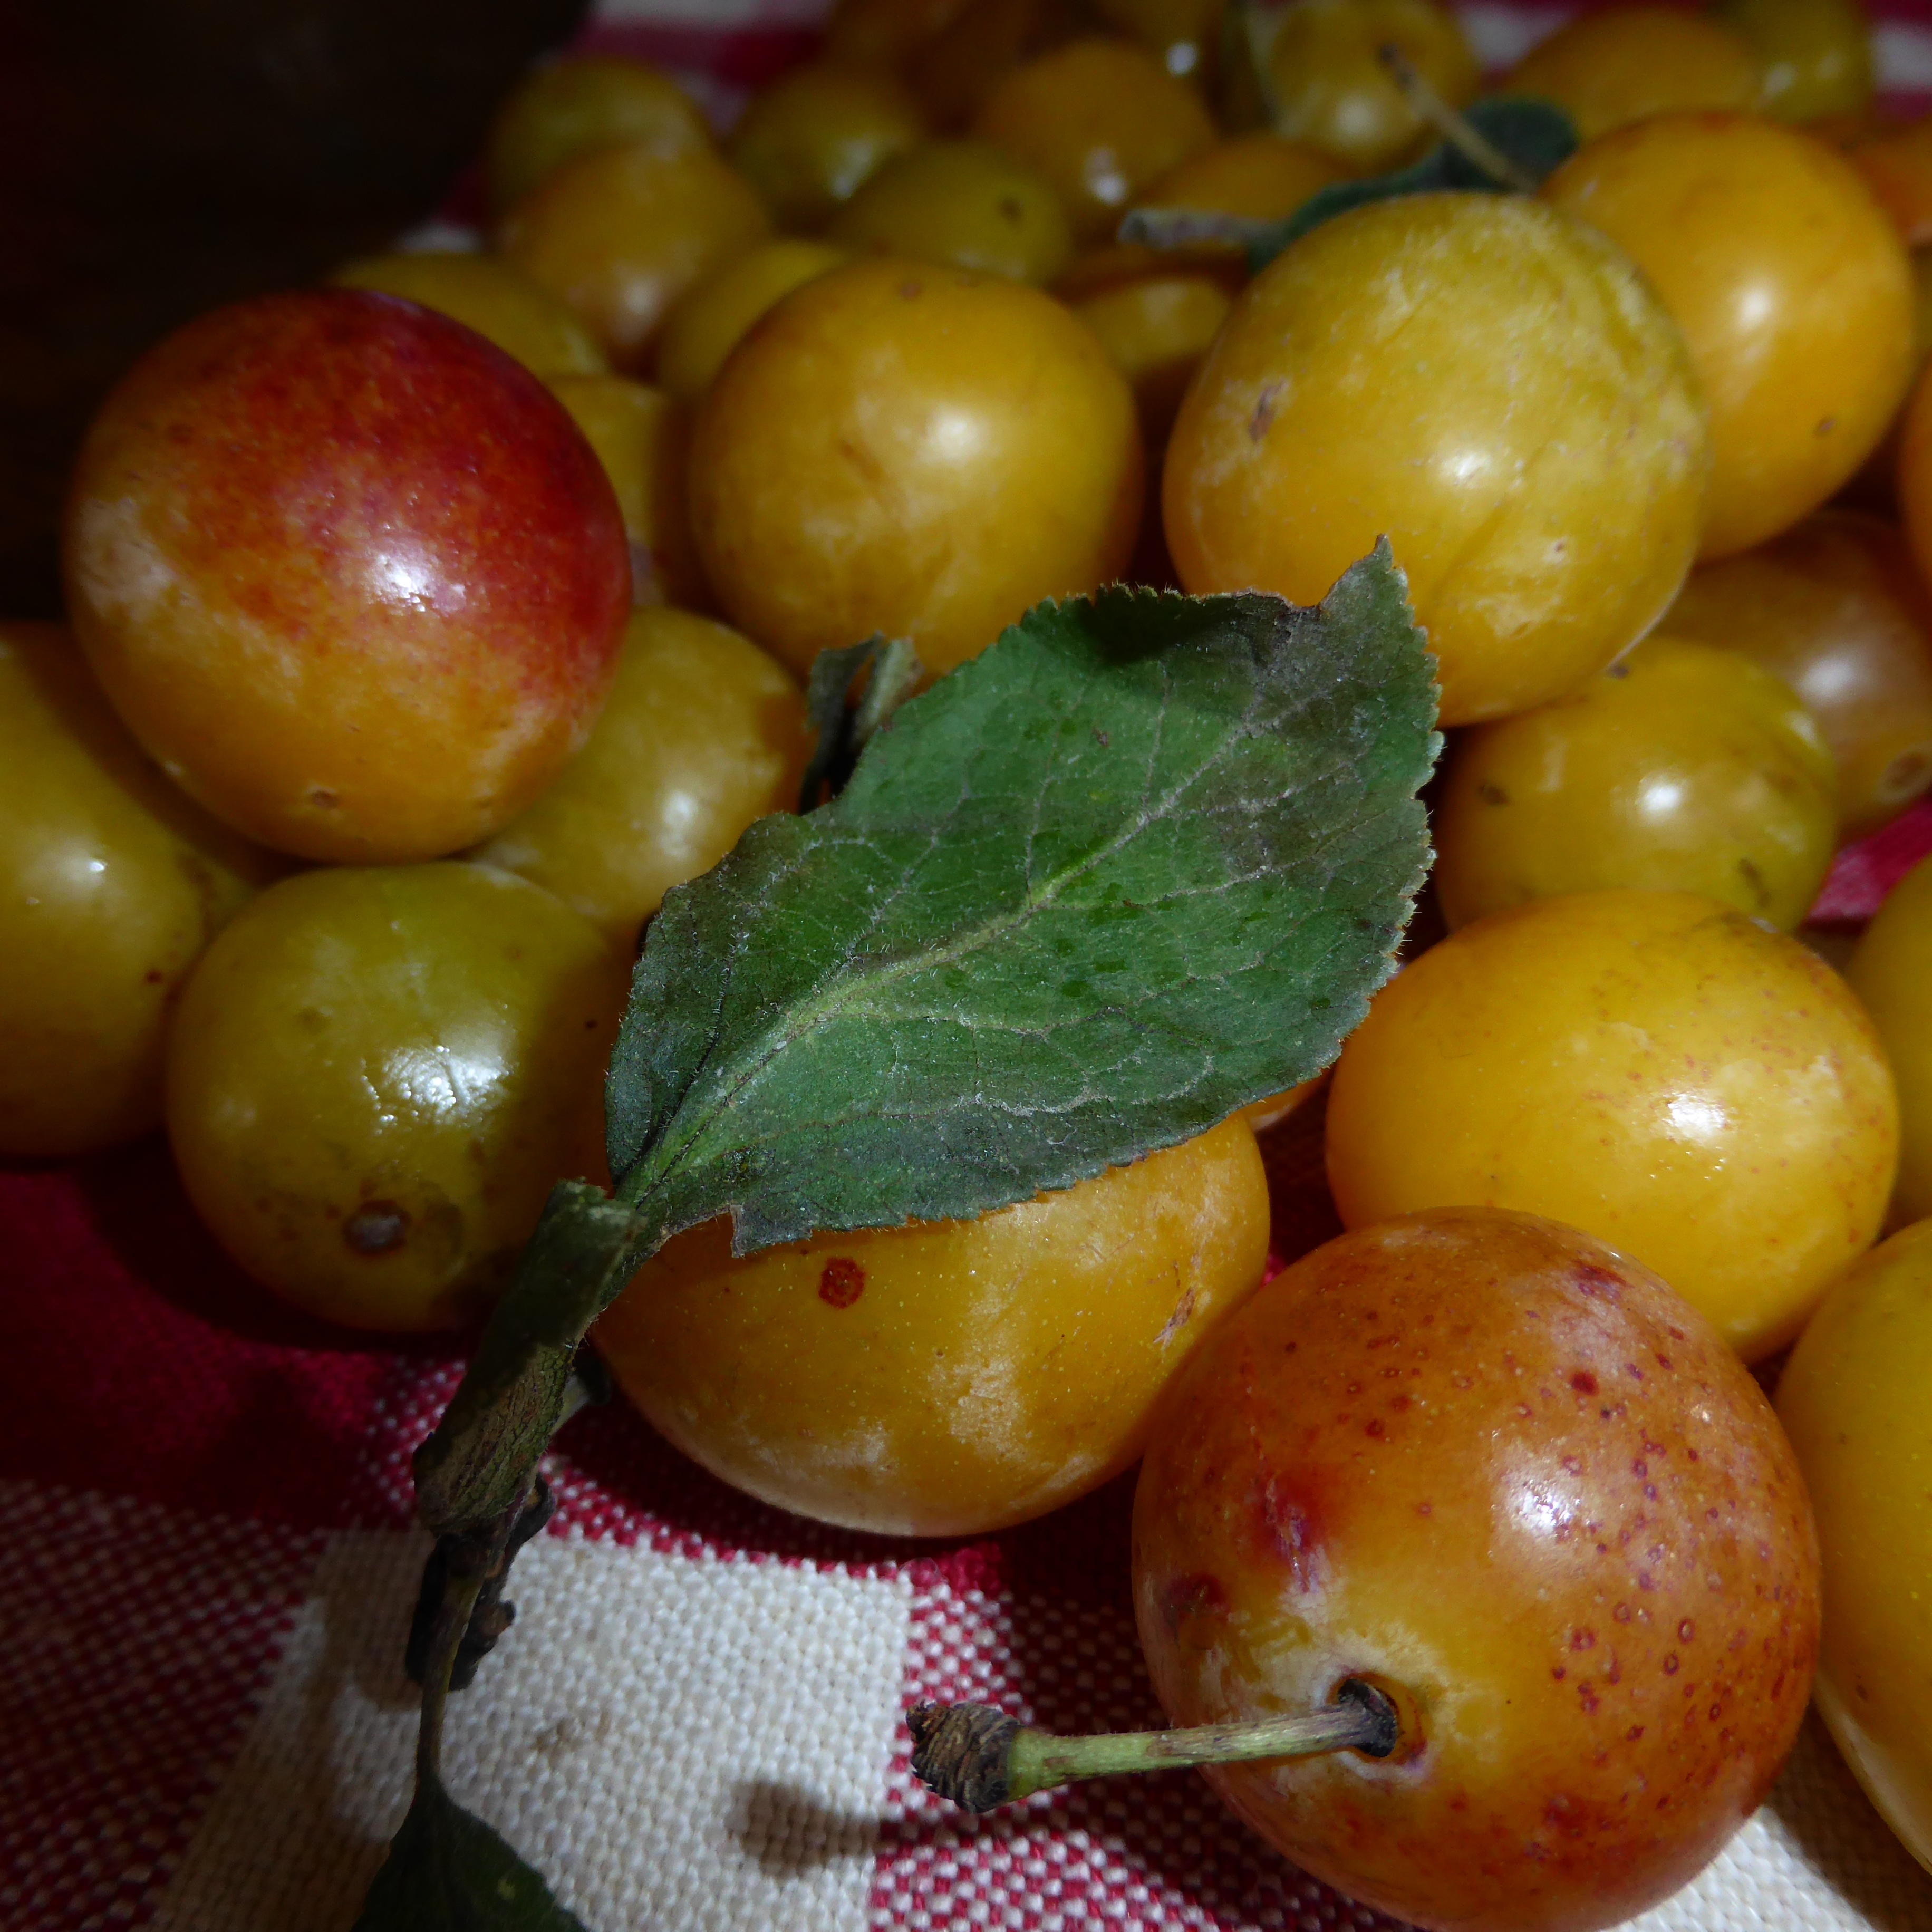
plant, fruit, sweet, food, produce, vegetable, yellow, vitamins, bio, flowering plant, acerola, malpighia, stone fruit, yellow plums, land plant